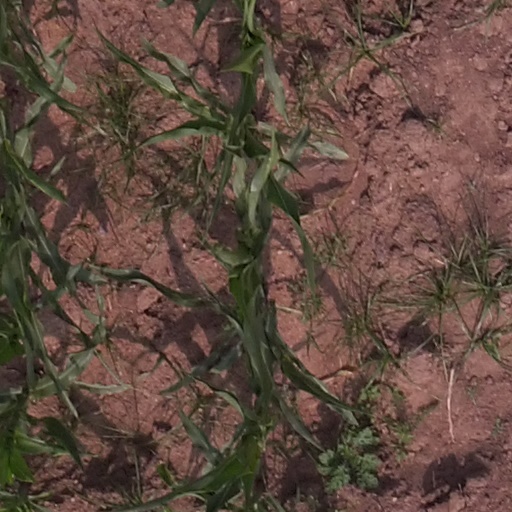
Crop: maize; corn